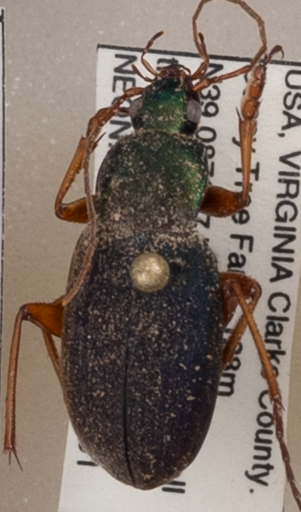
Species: Chlaenius aestivus
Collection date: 2021-06-01
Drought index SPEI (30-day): -0.656
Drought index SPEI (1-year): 0.32
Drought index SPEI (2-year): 0.348